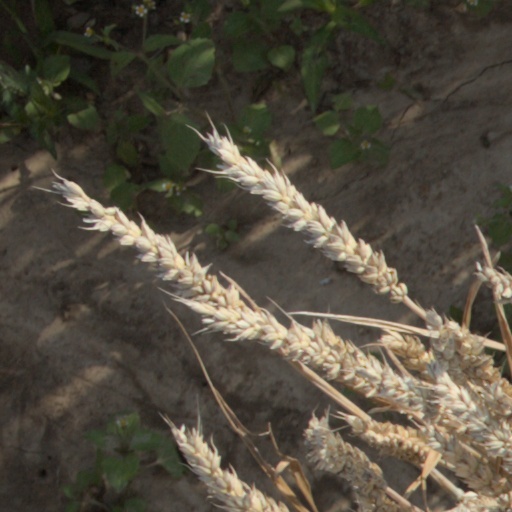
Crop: wheat